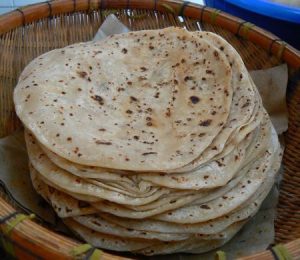
Dish: chapati